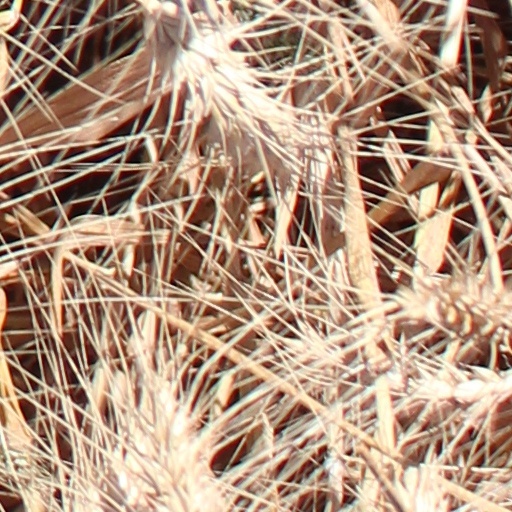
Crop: wheat